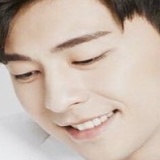
diễn viên Đặng Luân